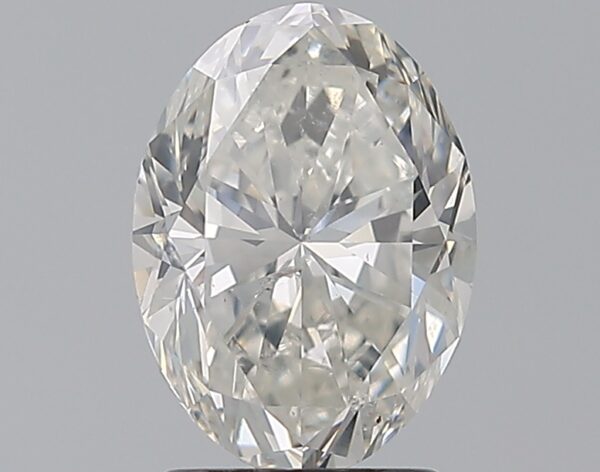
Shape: oval
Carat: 2.01
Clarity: SI2
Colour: H
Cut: GD
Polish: EX
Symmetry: VG
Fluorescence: N
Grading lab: GIA
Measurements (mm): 9.27 x 6.8 x 4.71